Valkyrie II

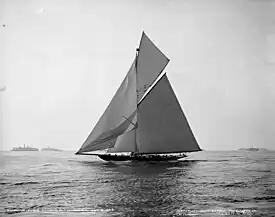
"Valkyrie II" during the 1893 cup races.

Valkyrie II, officially named "Valkyrie", was a British racing yacht that was the unsuccessful challenger of the 1893 America's Cup race against American defender "Vigilant".